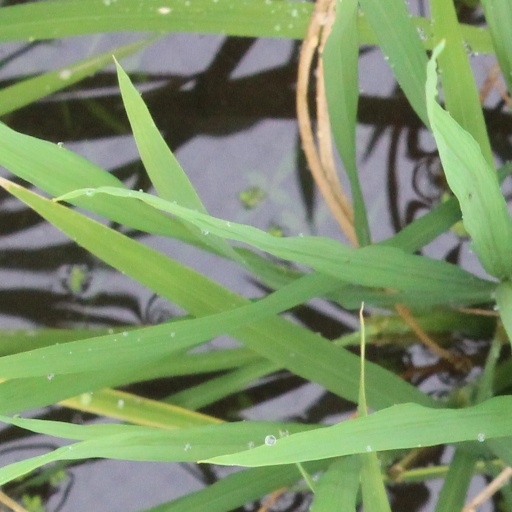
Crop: rice